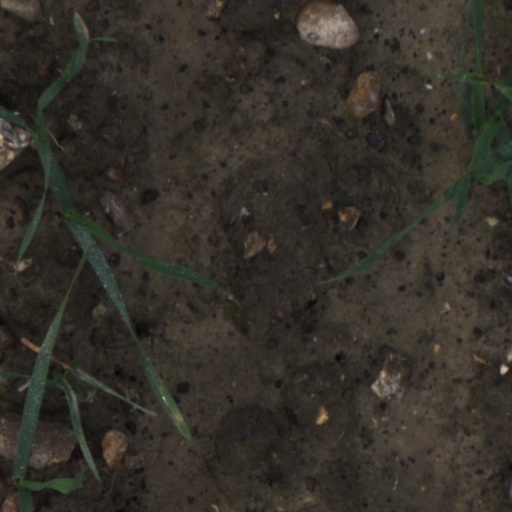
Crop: wheat